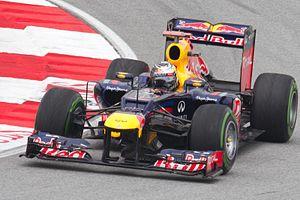
Sebastian Vettel, né le 3 juillet 1987 à Heppenheim en Allemagne est un pilote automobile allemand, vainqueur quatre fois consécutivement du championnat du monde de Formule 1, en 2010, 2011, 2012 et 2013 comme seuls avant lui l'avaient été Juan Manuel Fangio et Michael Schumacher.